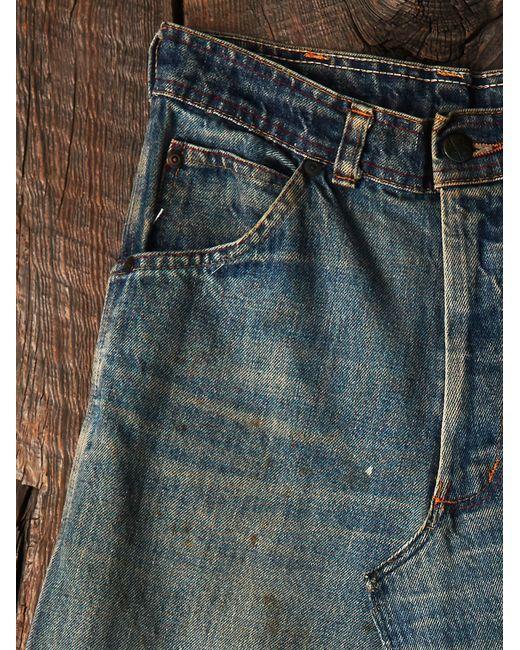
blaue Jeanshose, Einknopf, einfach